List of extant paddle steamers

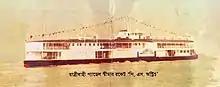
PS "Ostrich"

In Austria a small paddle steamer fleet operates. There is "Gisela" from 1872 in Gmunden at the Traunsee, "Kaiser Franz Josef I." from 1873 in St. Gilgen at the Lake Wolfgang, "Hohentwiel" from 1913 in Hard (near Bregenz) at the Lake Constance and "Schönbrunn" from 1912 in Linz at the Danube.